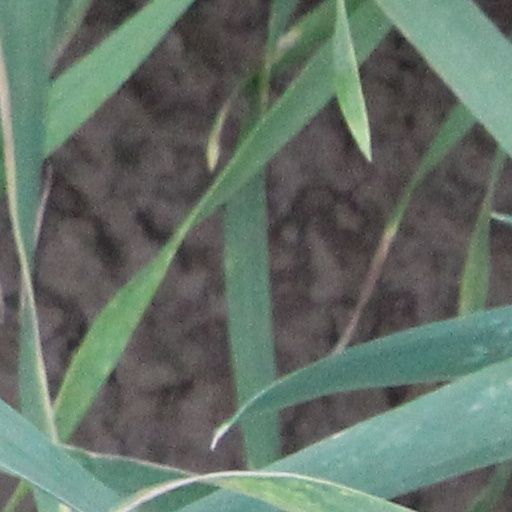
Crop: wheat